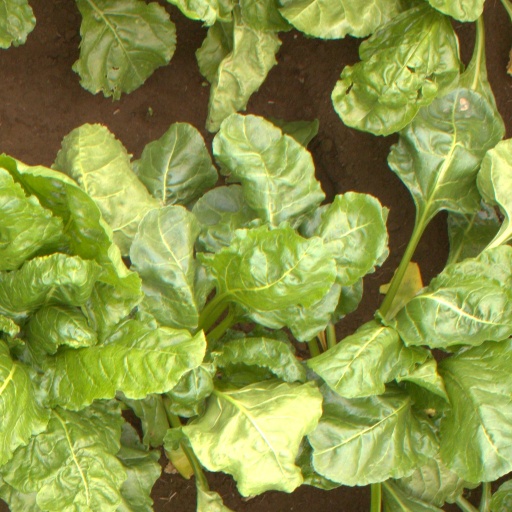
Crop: sugar beet